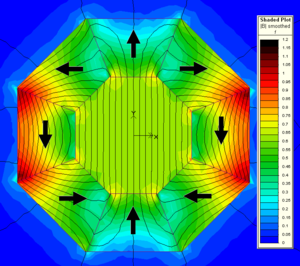
Un réseau de Halbach est une disposition particulière d'aimants permanents qui accroit le champ magnétique d'un coté tout en éliminant presque totalement le champ magnétique de l'autre coté. Ceci est obtenu en faisant tourner les orientations des champs magnétiques sur les aimants successifs.
La magnétostatique est l’étude du magnétisme dans les situations où le champ magnétique est indépendant du temps.